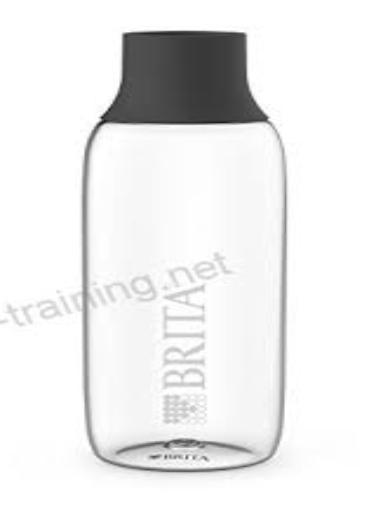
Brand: brita
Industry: Necessities